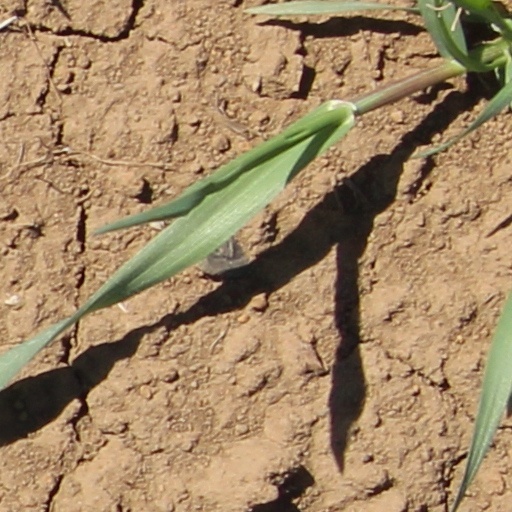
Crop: wheat